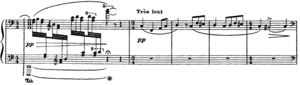
4 seules mesures où le thème texture est interrompu
Gaspard de la nuit : Trois poèmes pour piano d'après Aloysius Bertrand est un triptyque pour piano de Maurice Ravel, composé en 1908, d'après trois poèmes en prose extraits du recueil du même nom d'Aloysius Bertrand, et créé le 9 janvier 1909 par le pianiste Ricardo Viñes.